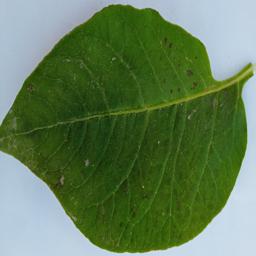
Etiqueta: Tizon_Temprano